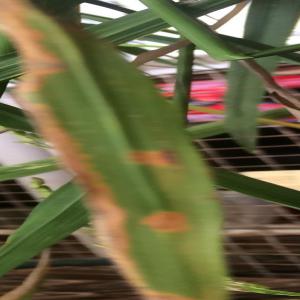
Disease: Bacterialblight